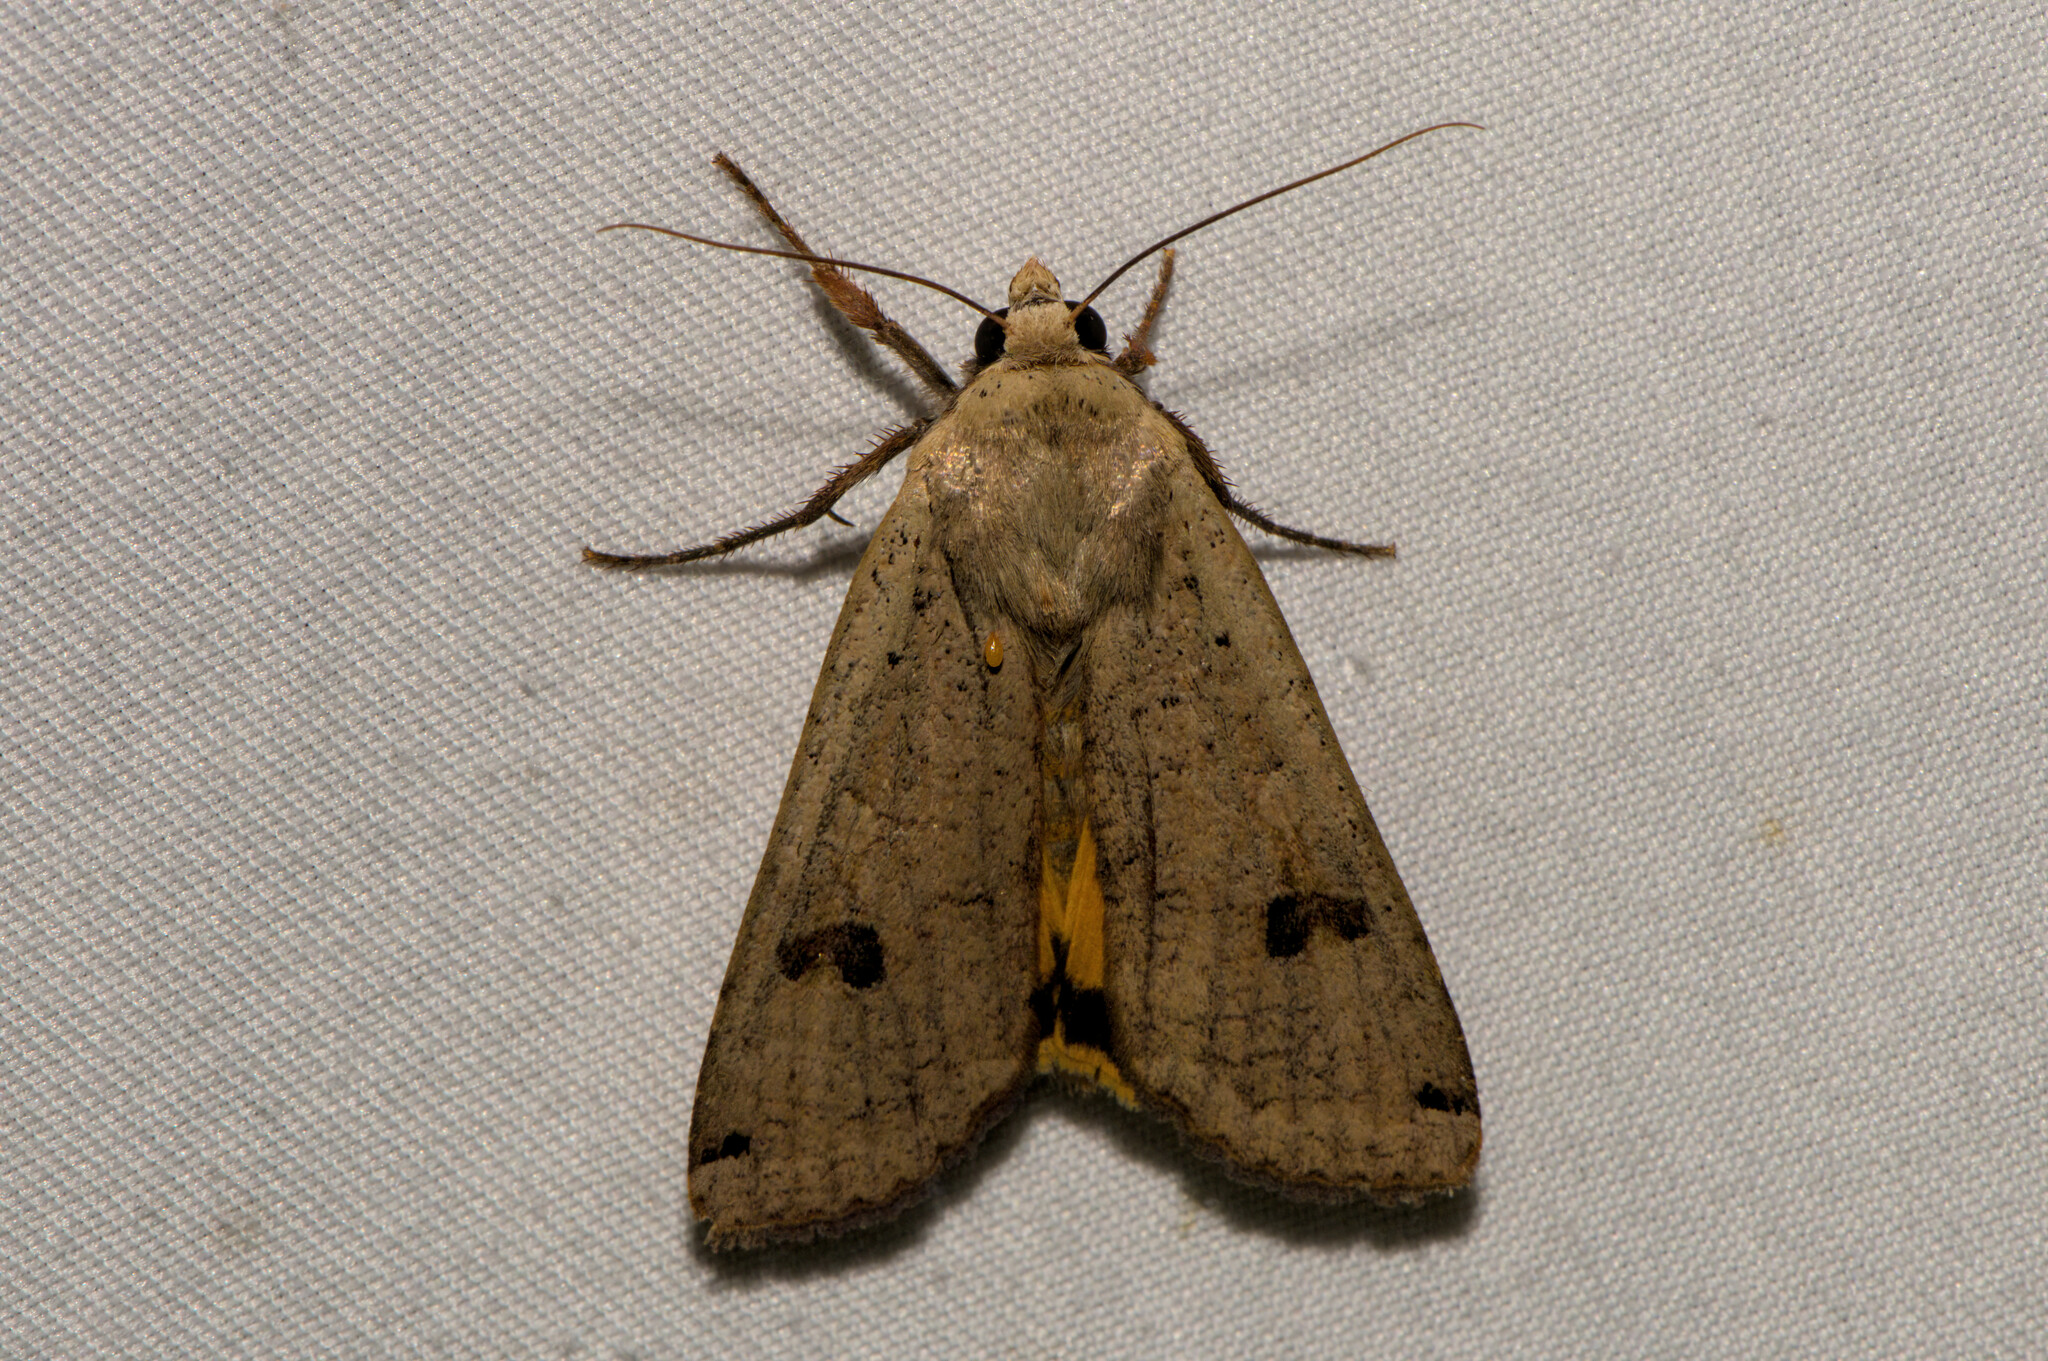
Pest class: cutworms